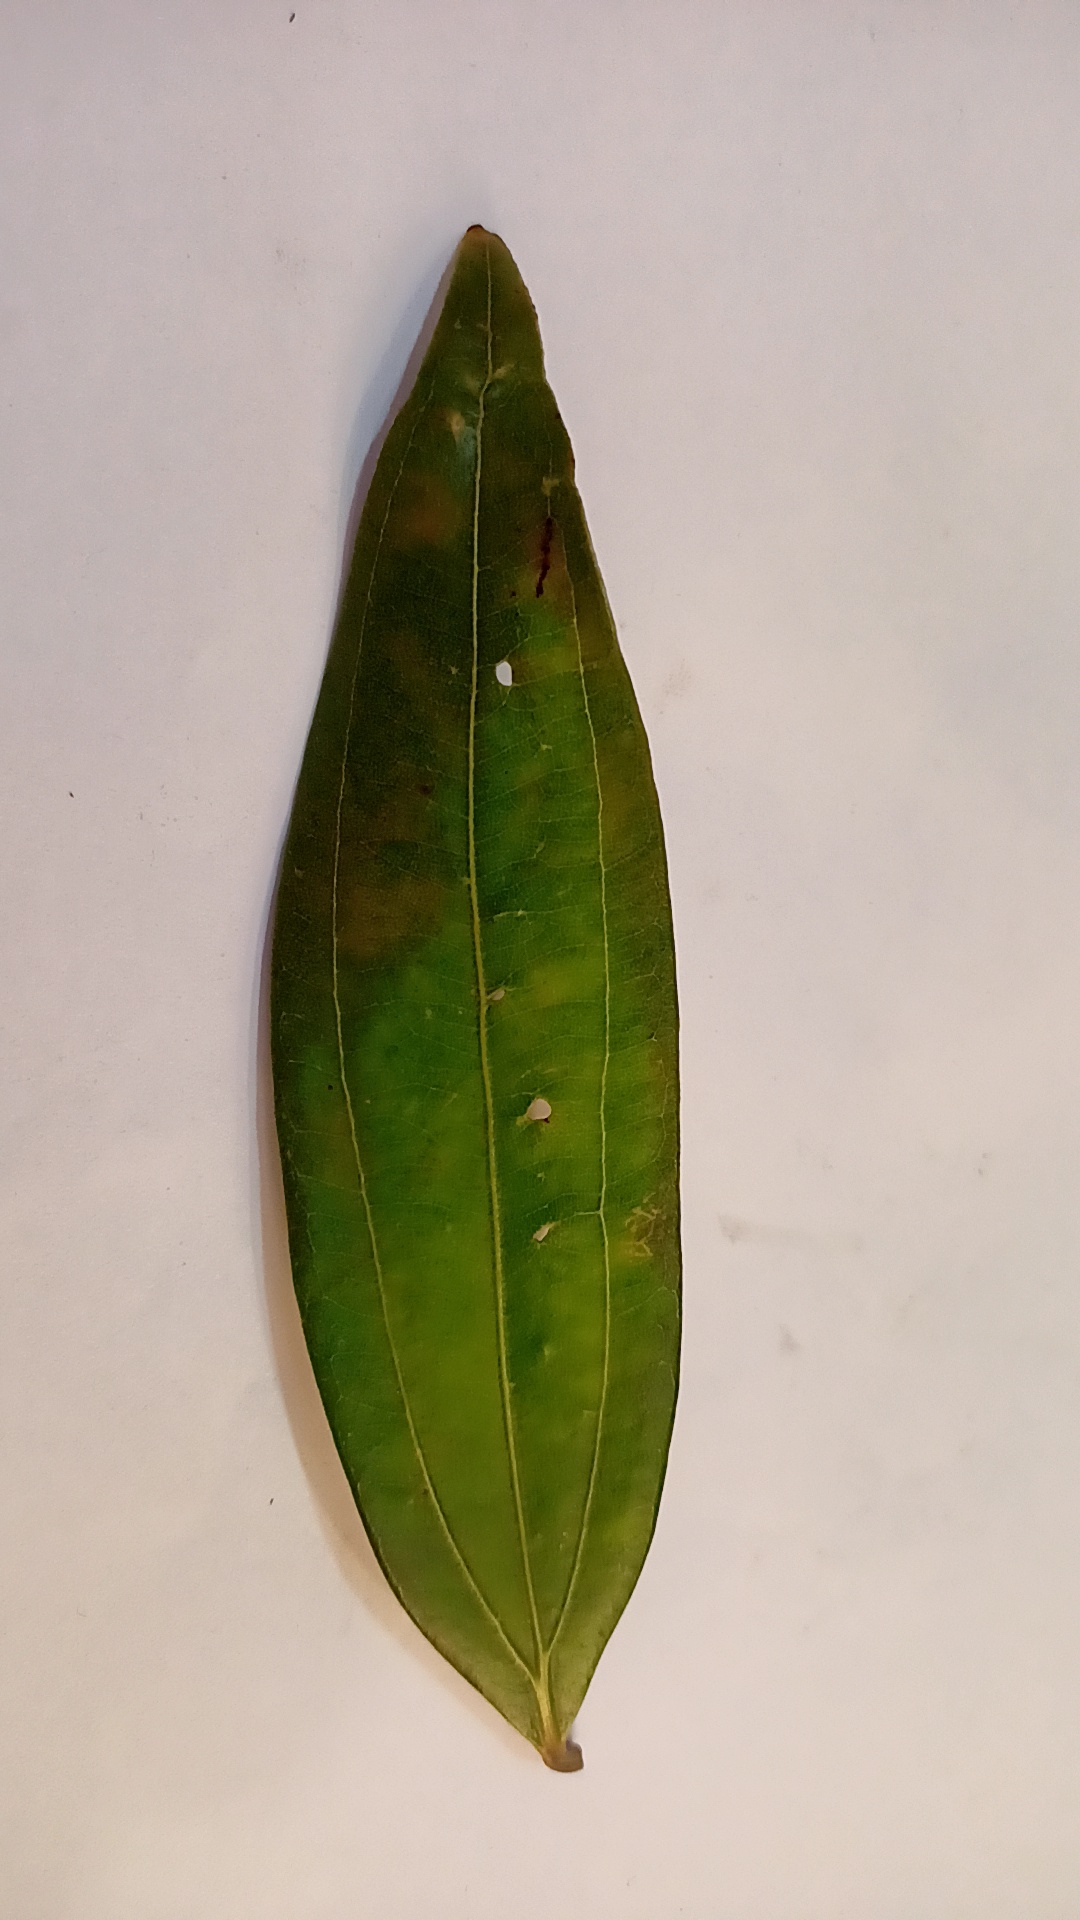
Label: Disease